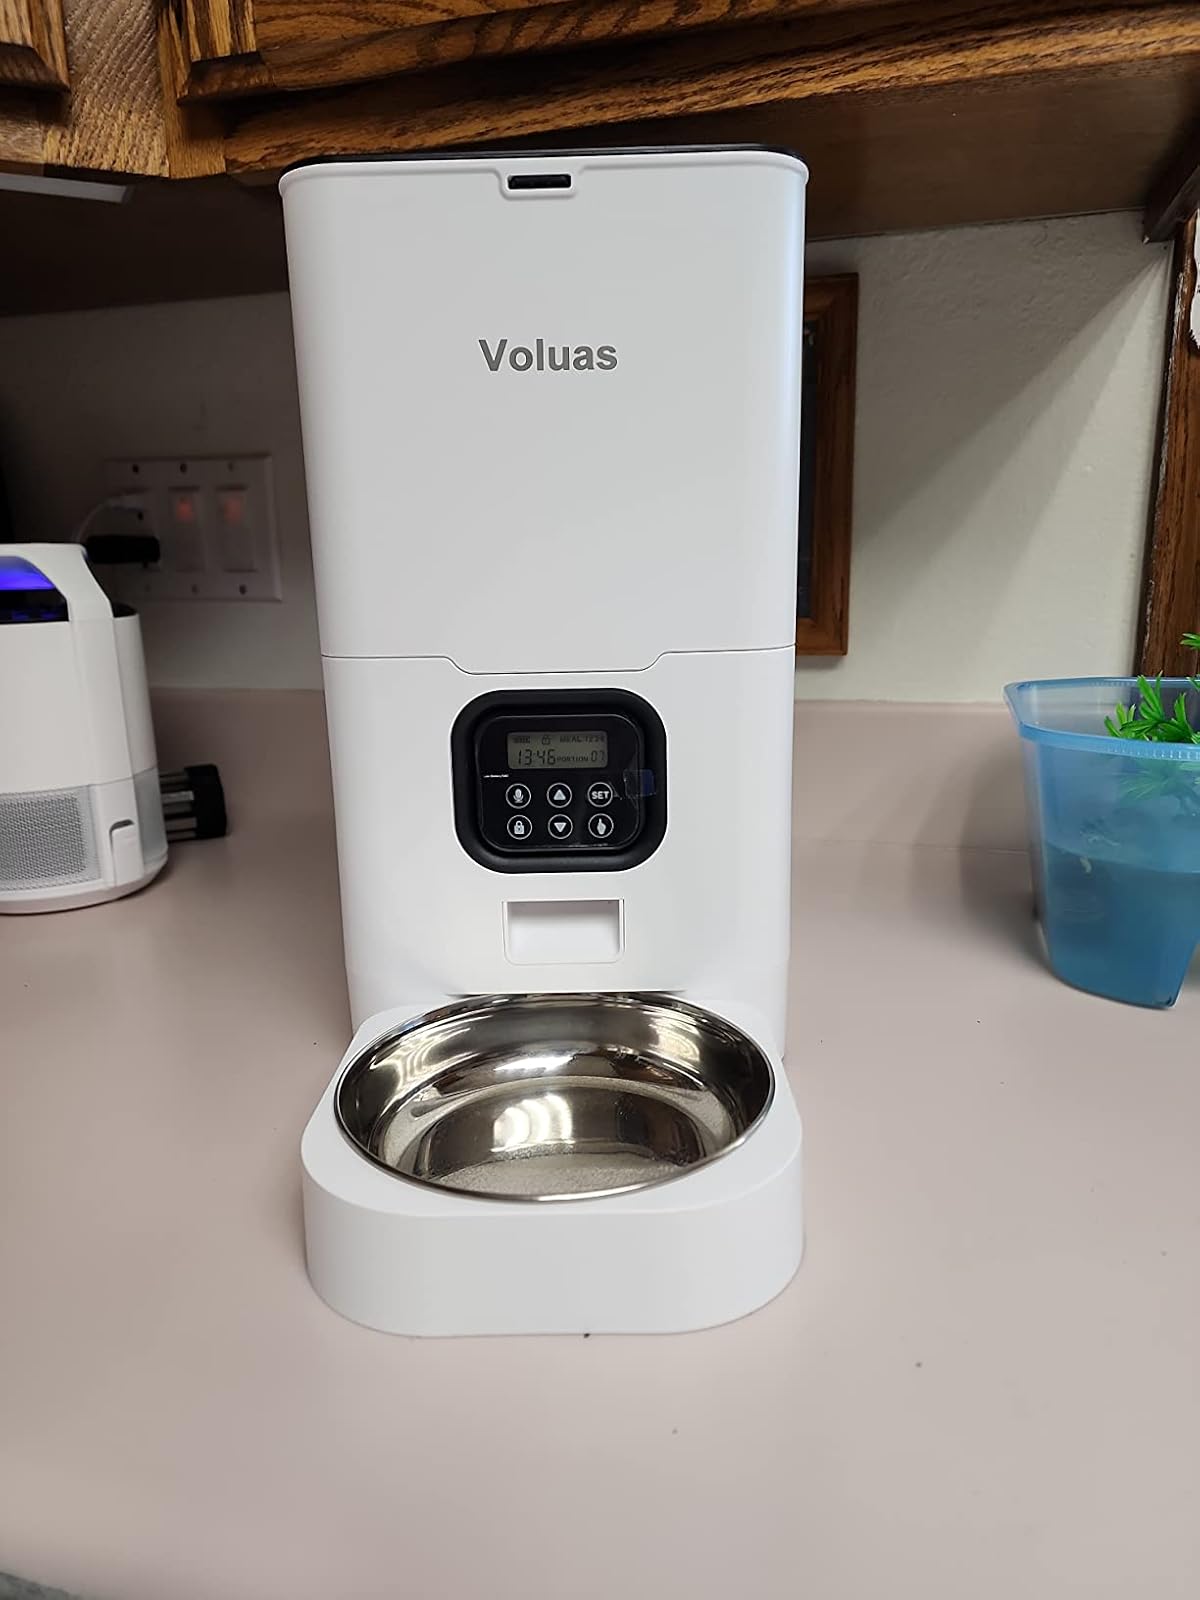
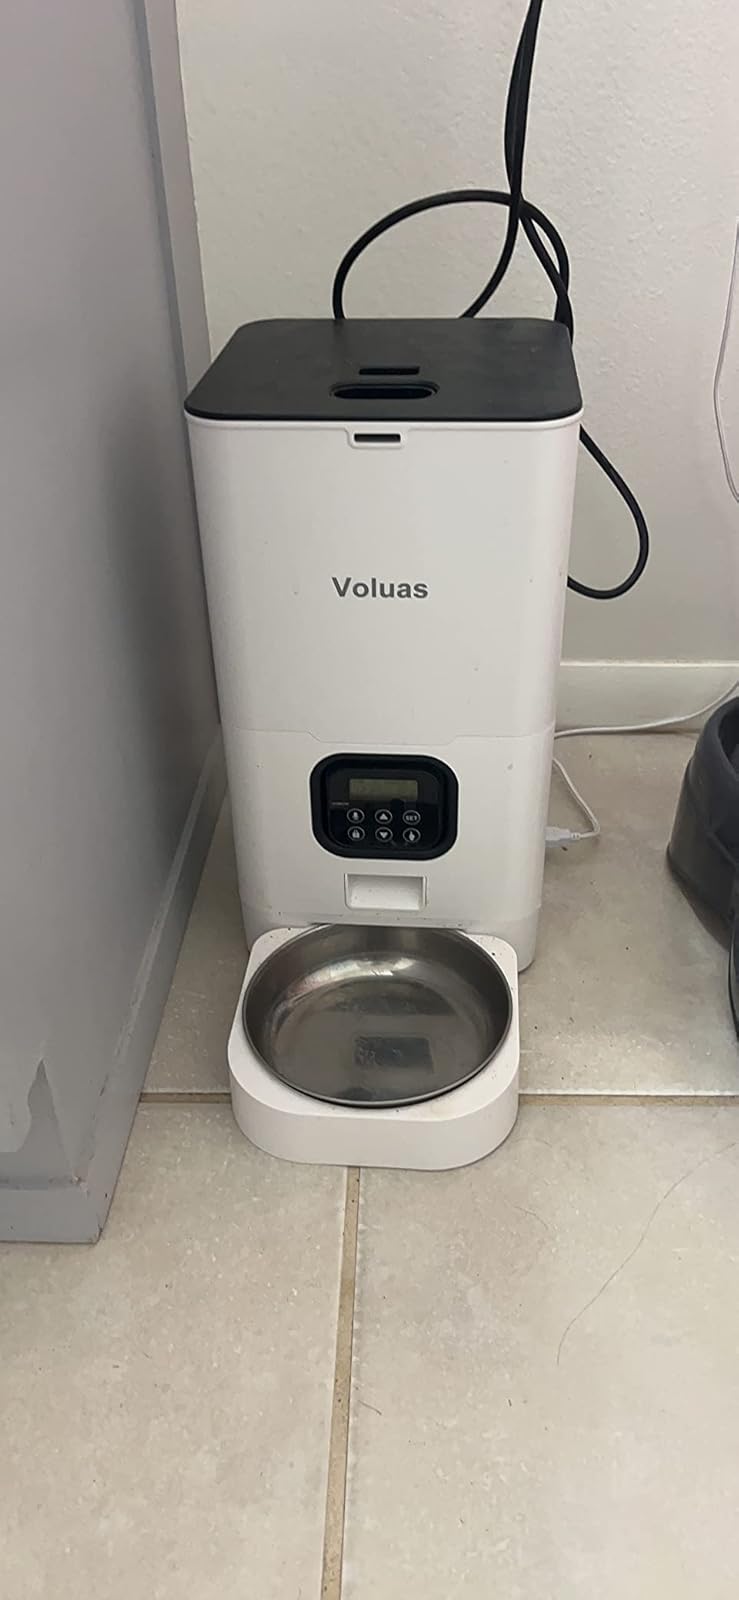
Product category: items_feeder
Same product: yes